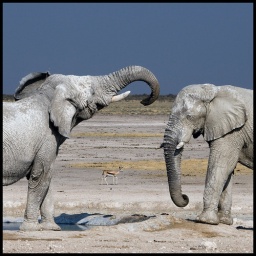
Our first close encounter with elephants was with these dust-covered boys at the Ombika waterhole in Etosha